Alexander Cruden

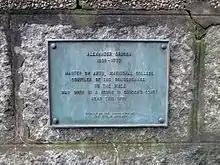
Alexander Cruden plaque in Aberdeen

Alexander Cruden (31 May 1699 1 November 1770) was the Scottish author of an early Bible concordance, a proofreader and publisher, and self-styled Corrector of the nation's morals.